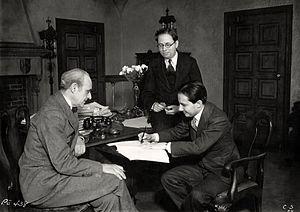
Carl Laemmle Jr. est un producteur de cinéma américain, né Julius Laemmle le 28 avril 1908 à Chicago, mort le 24 septembre 1979 à Los Angeles.
Elmer Rice est un dramaturge, metteur en scène, producteur de théâtre, écrivain et scénariste américain, né Elmer Leopold Reizenstein le 28 septembre 1892 à New York, mort le 8 mai 1967 à Southampton.